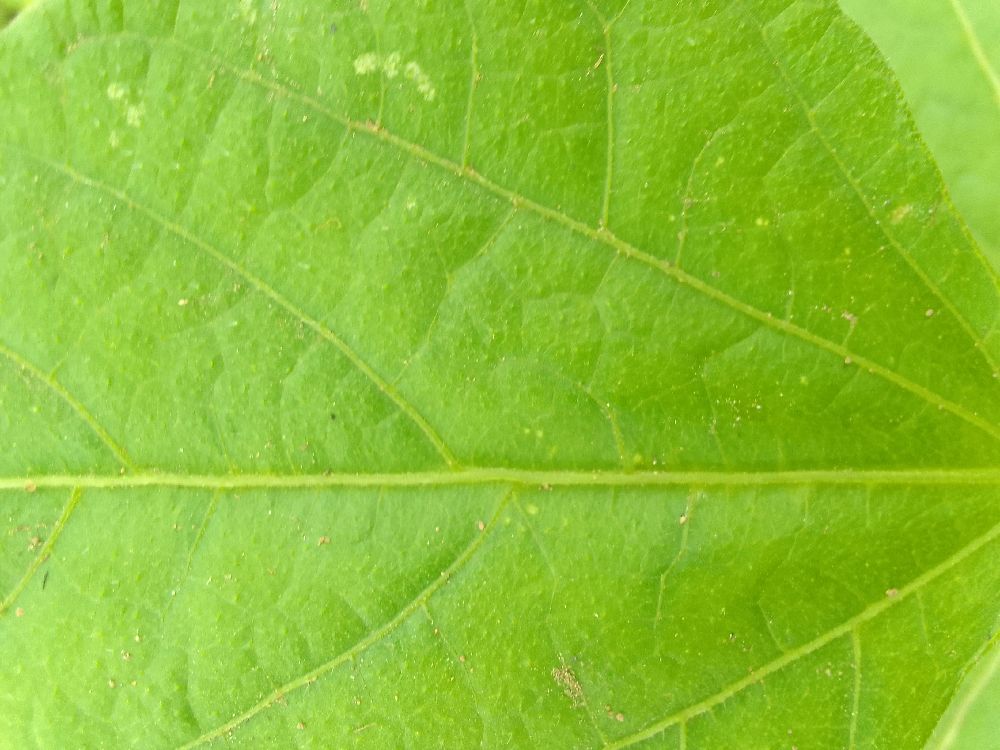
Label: healthy